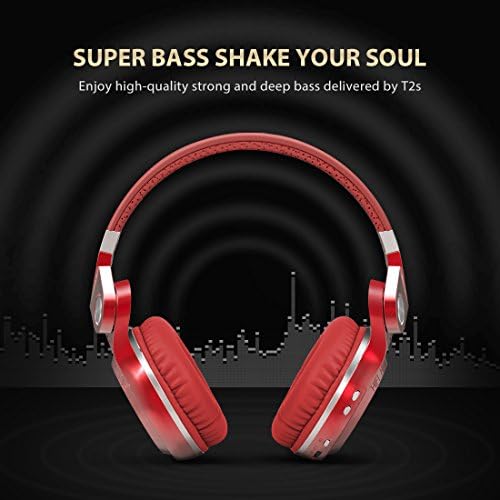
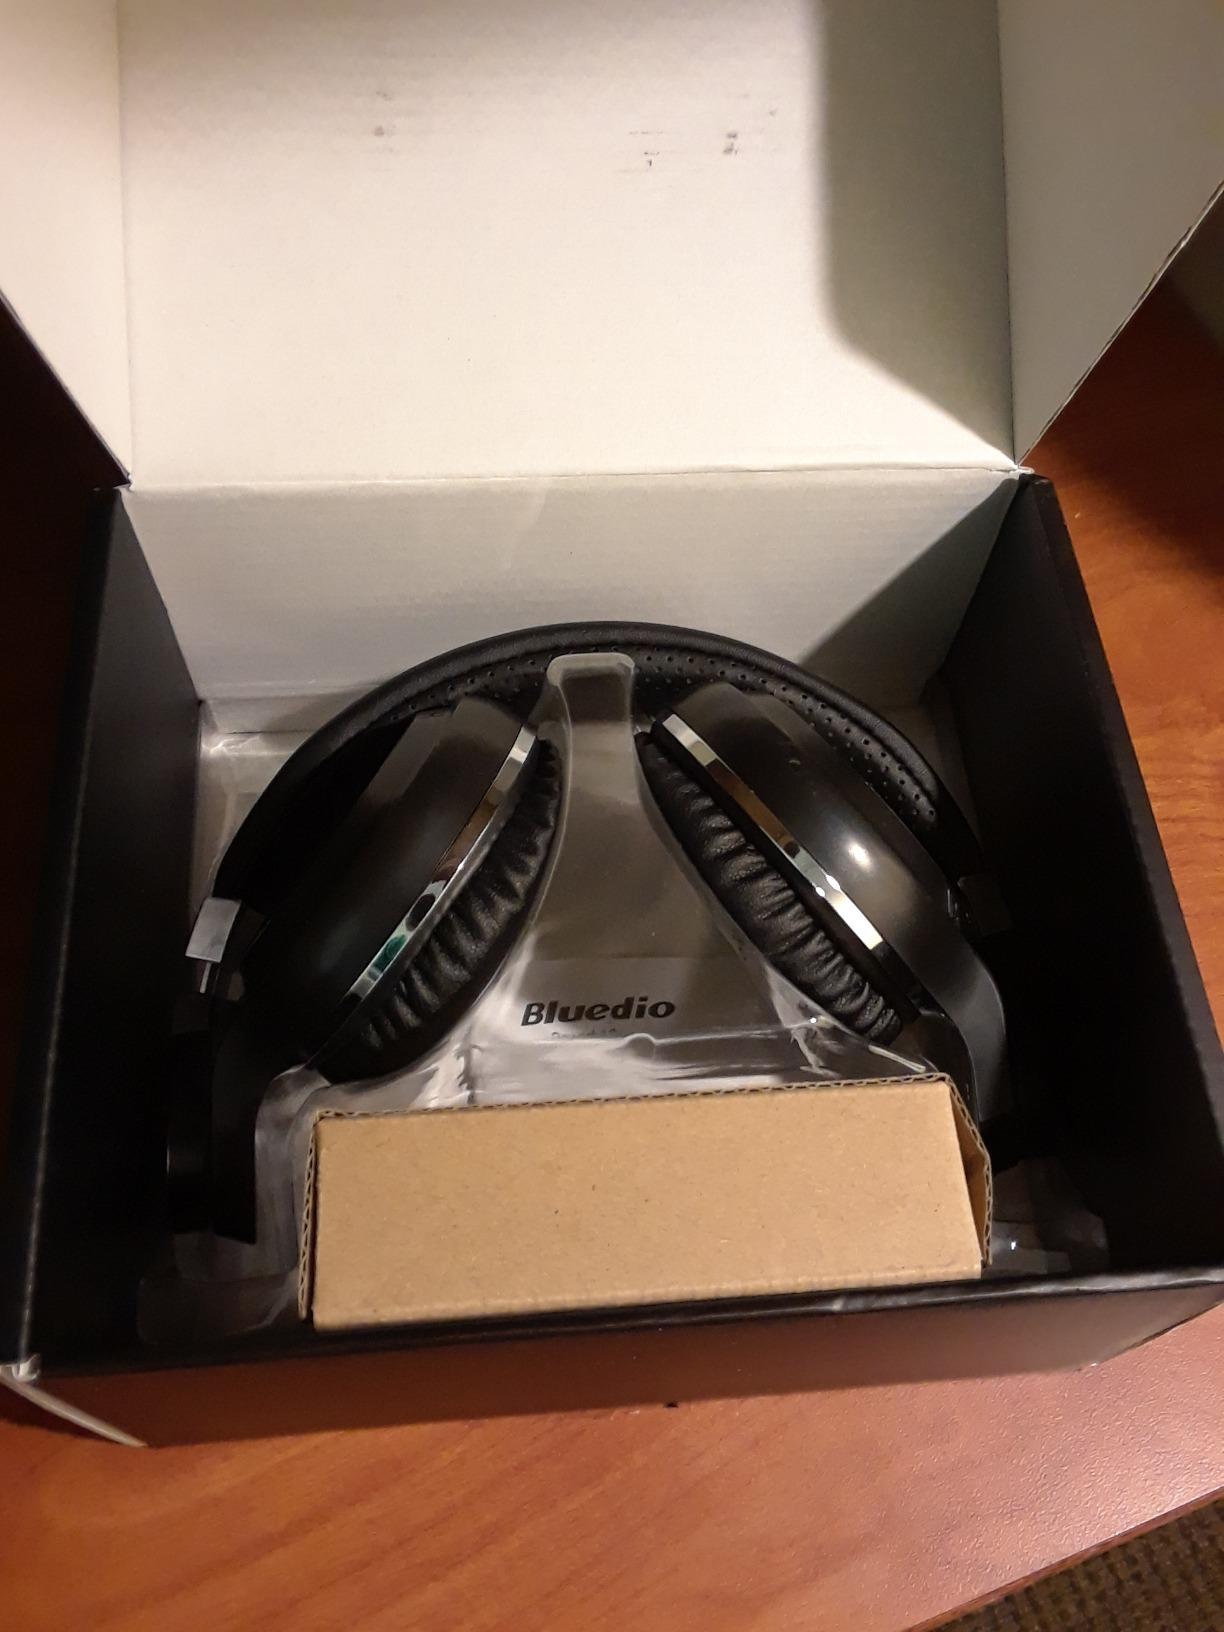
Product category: headphones
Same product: no